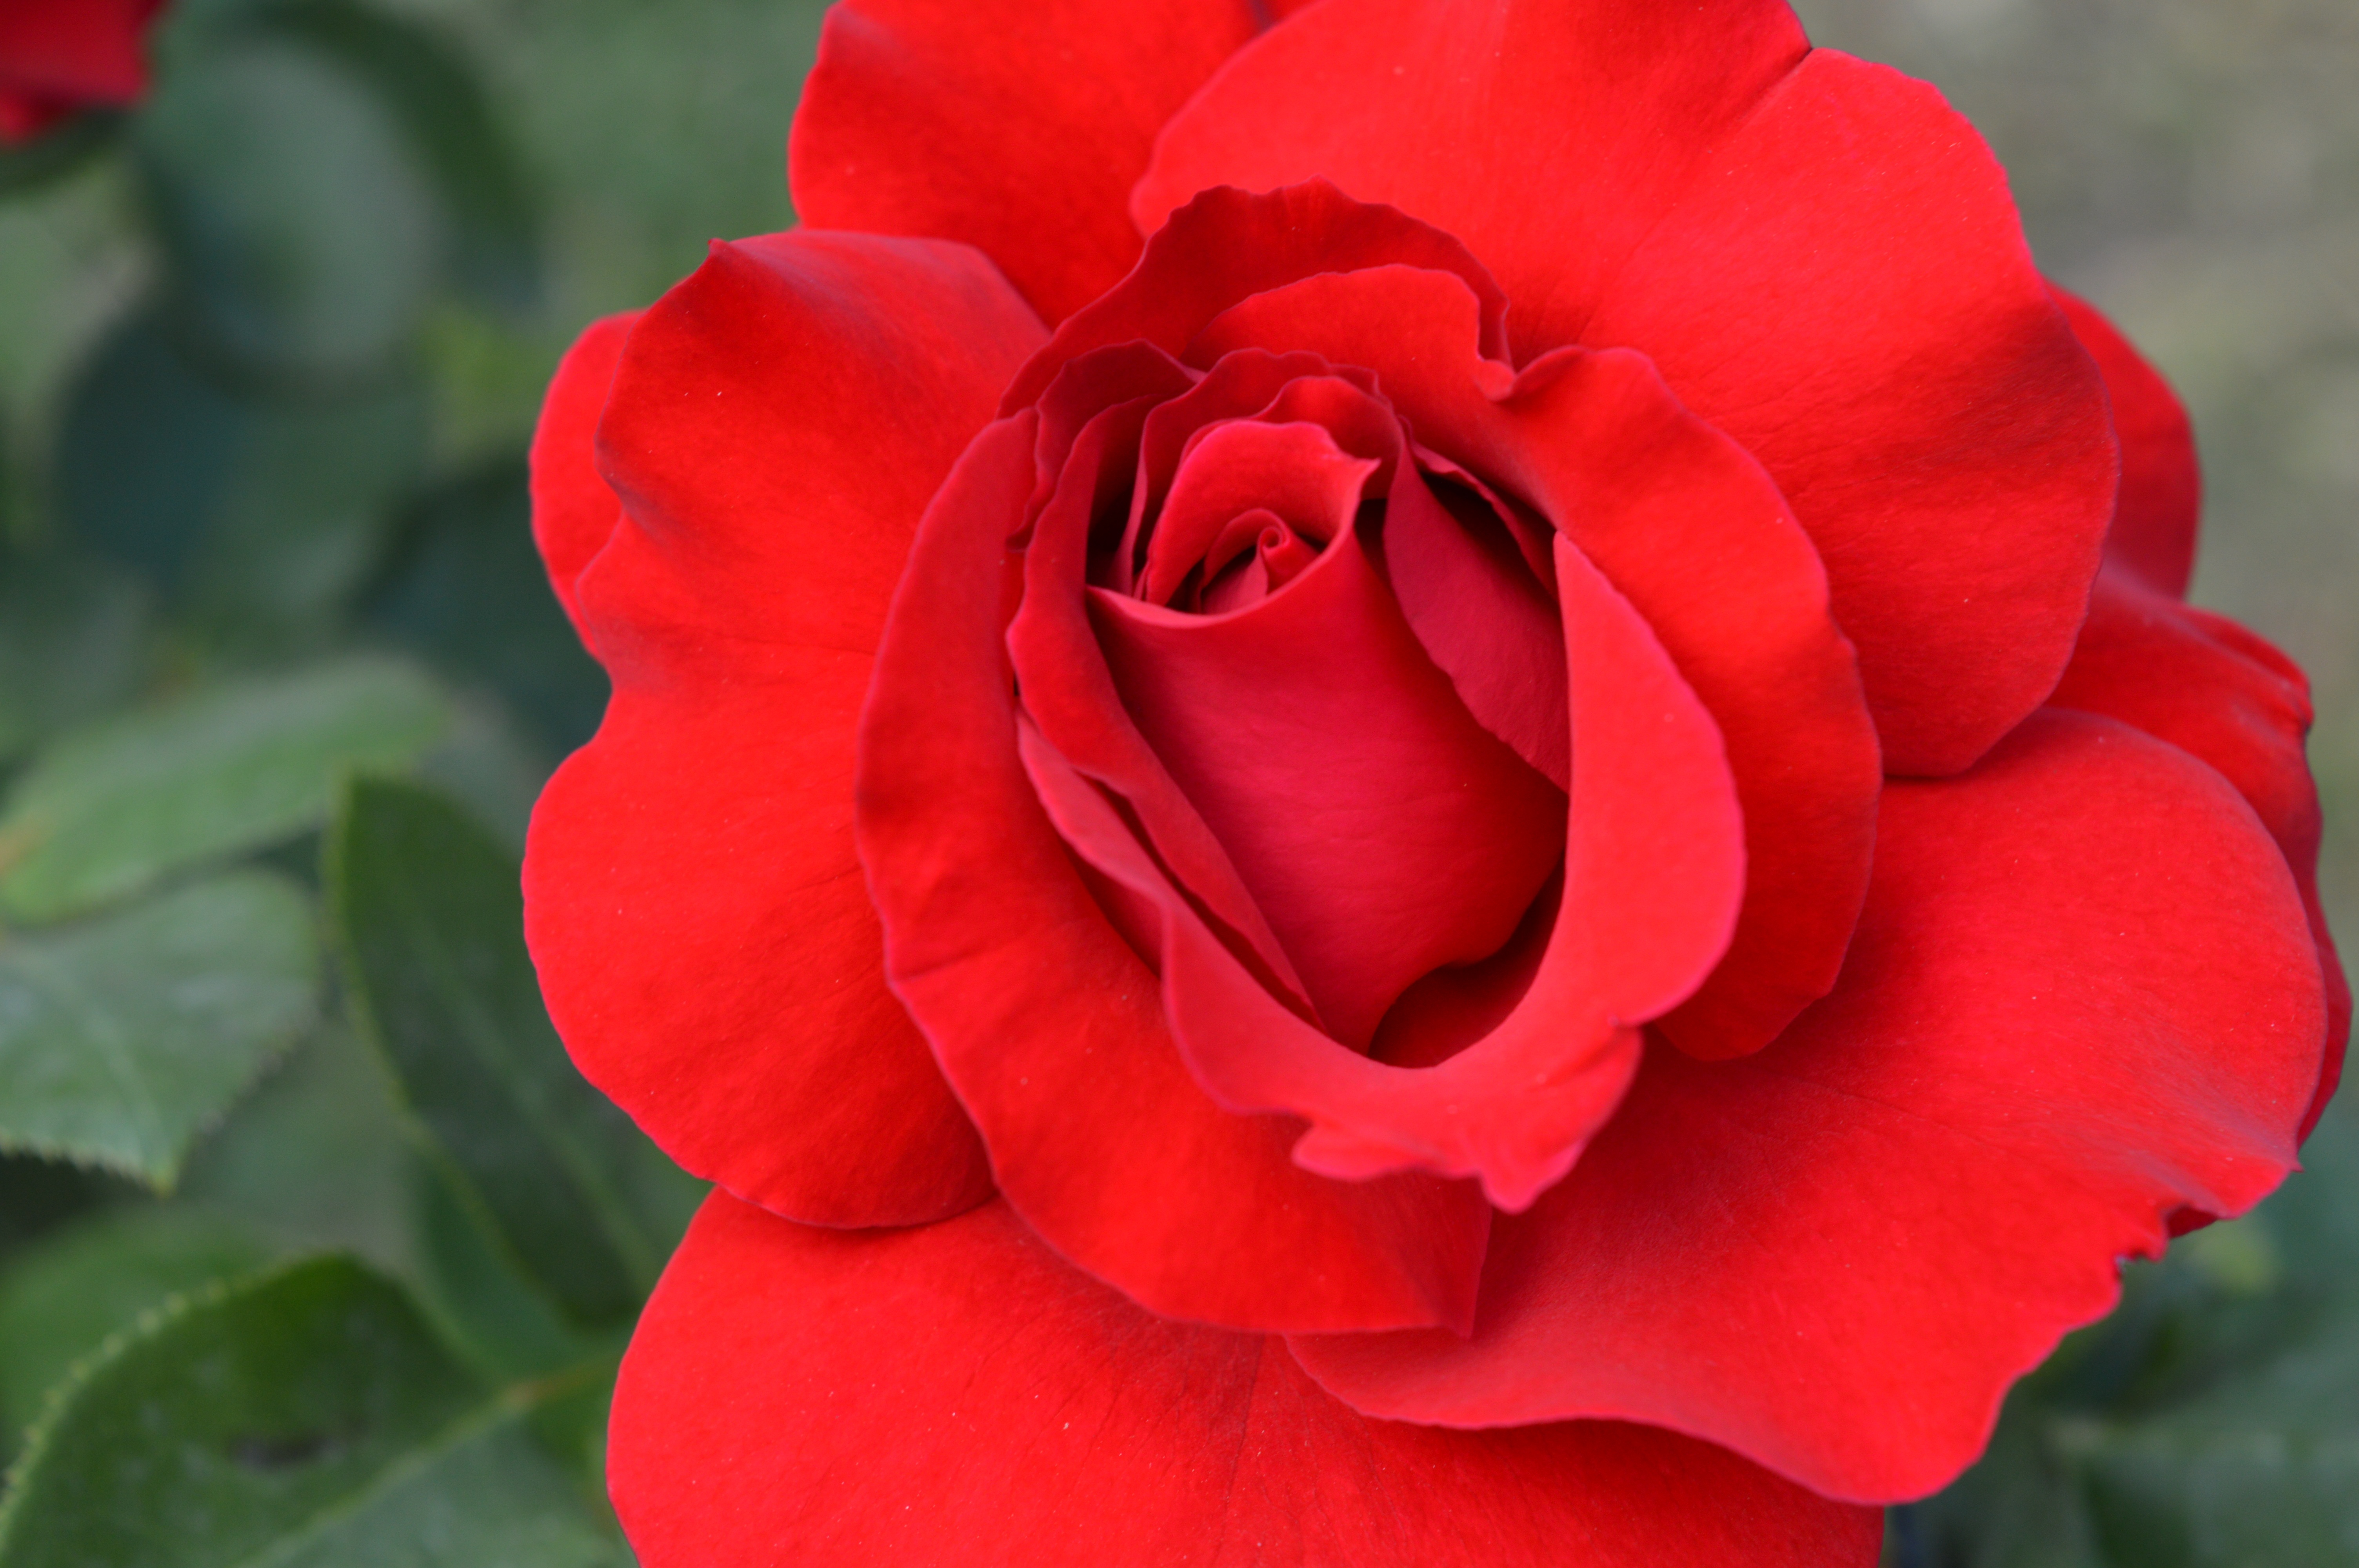
nature, plant, flower, petal, summer, rose, red, colorful, flora, design, floribunda, macro photography, flowering plant, garden roses, rose family, nature background, beautiful background, natural background, land plant, rosa centifolia